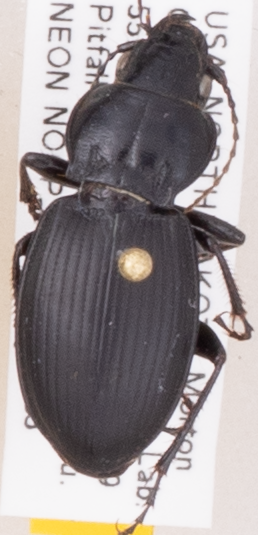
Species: Cyclotrachelus torvus
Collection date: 2019-06-25
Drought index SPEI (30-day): -0.402
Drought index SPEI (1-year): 1.45
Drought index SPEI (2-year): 0.9